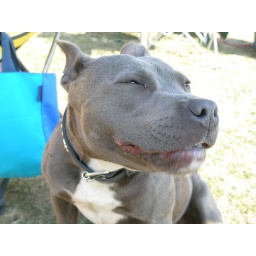
Sheba a blue female irish staffordshire bull terrier is too hot in Akigase Park in Saitama, Japan.